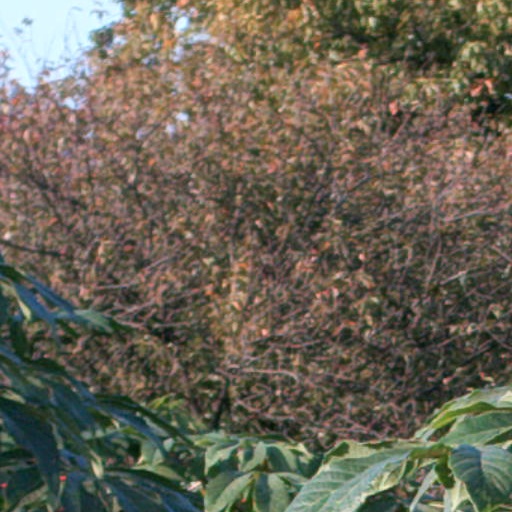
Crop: cassava